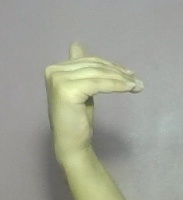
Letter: khaa